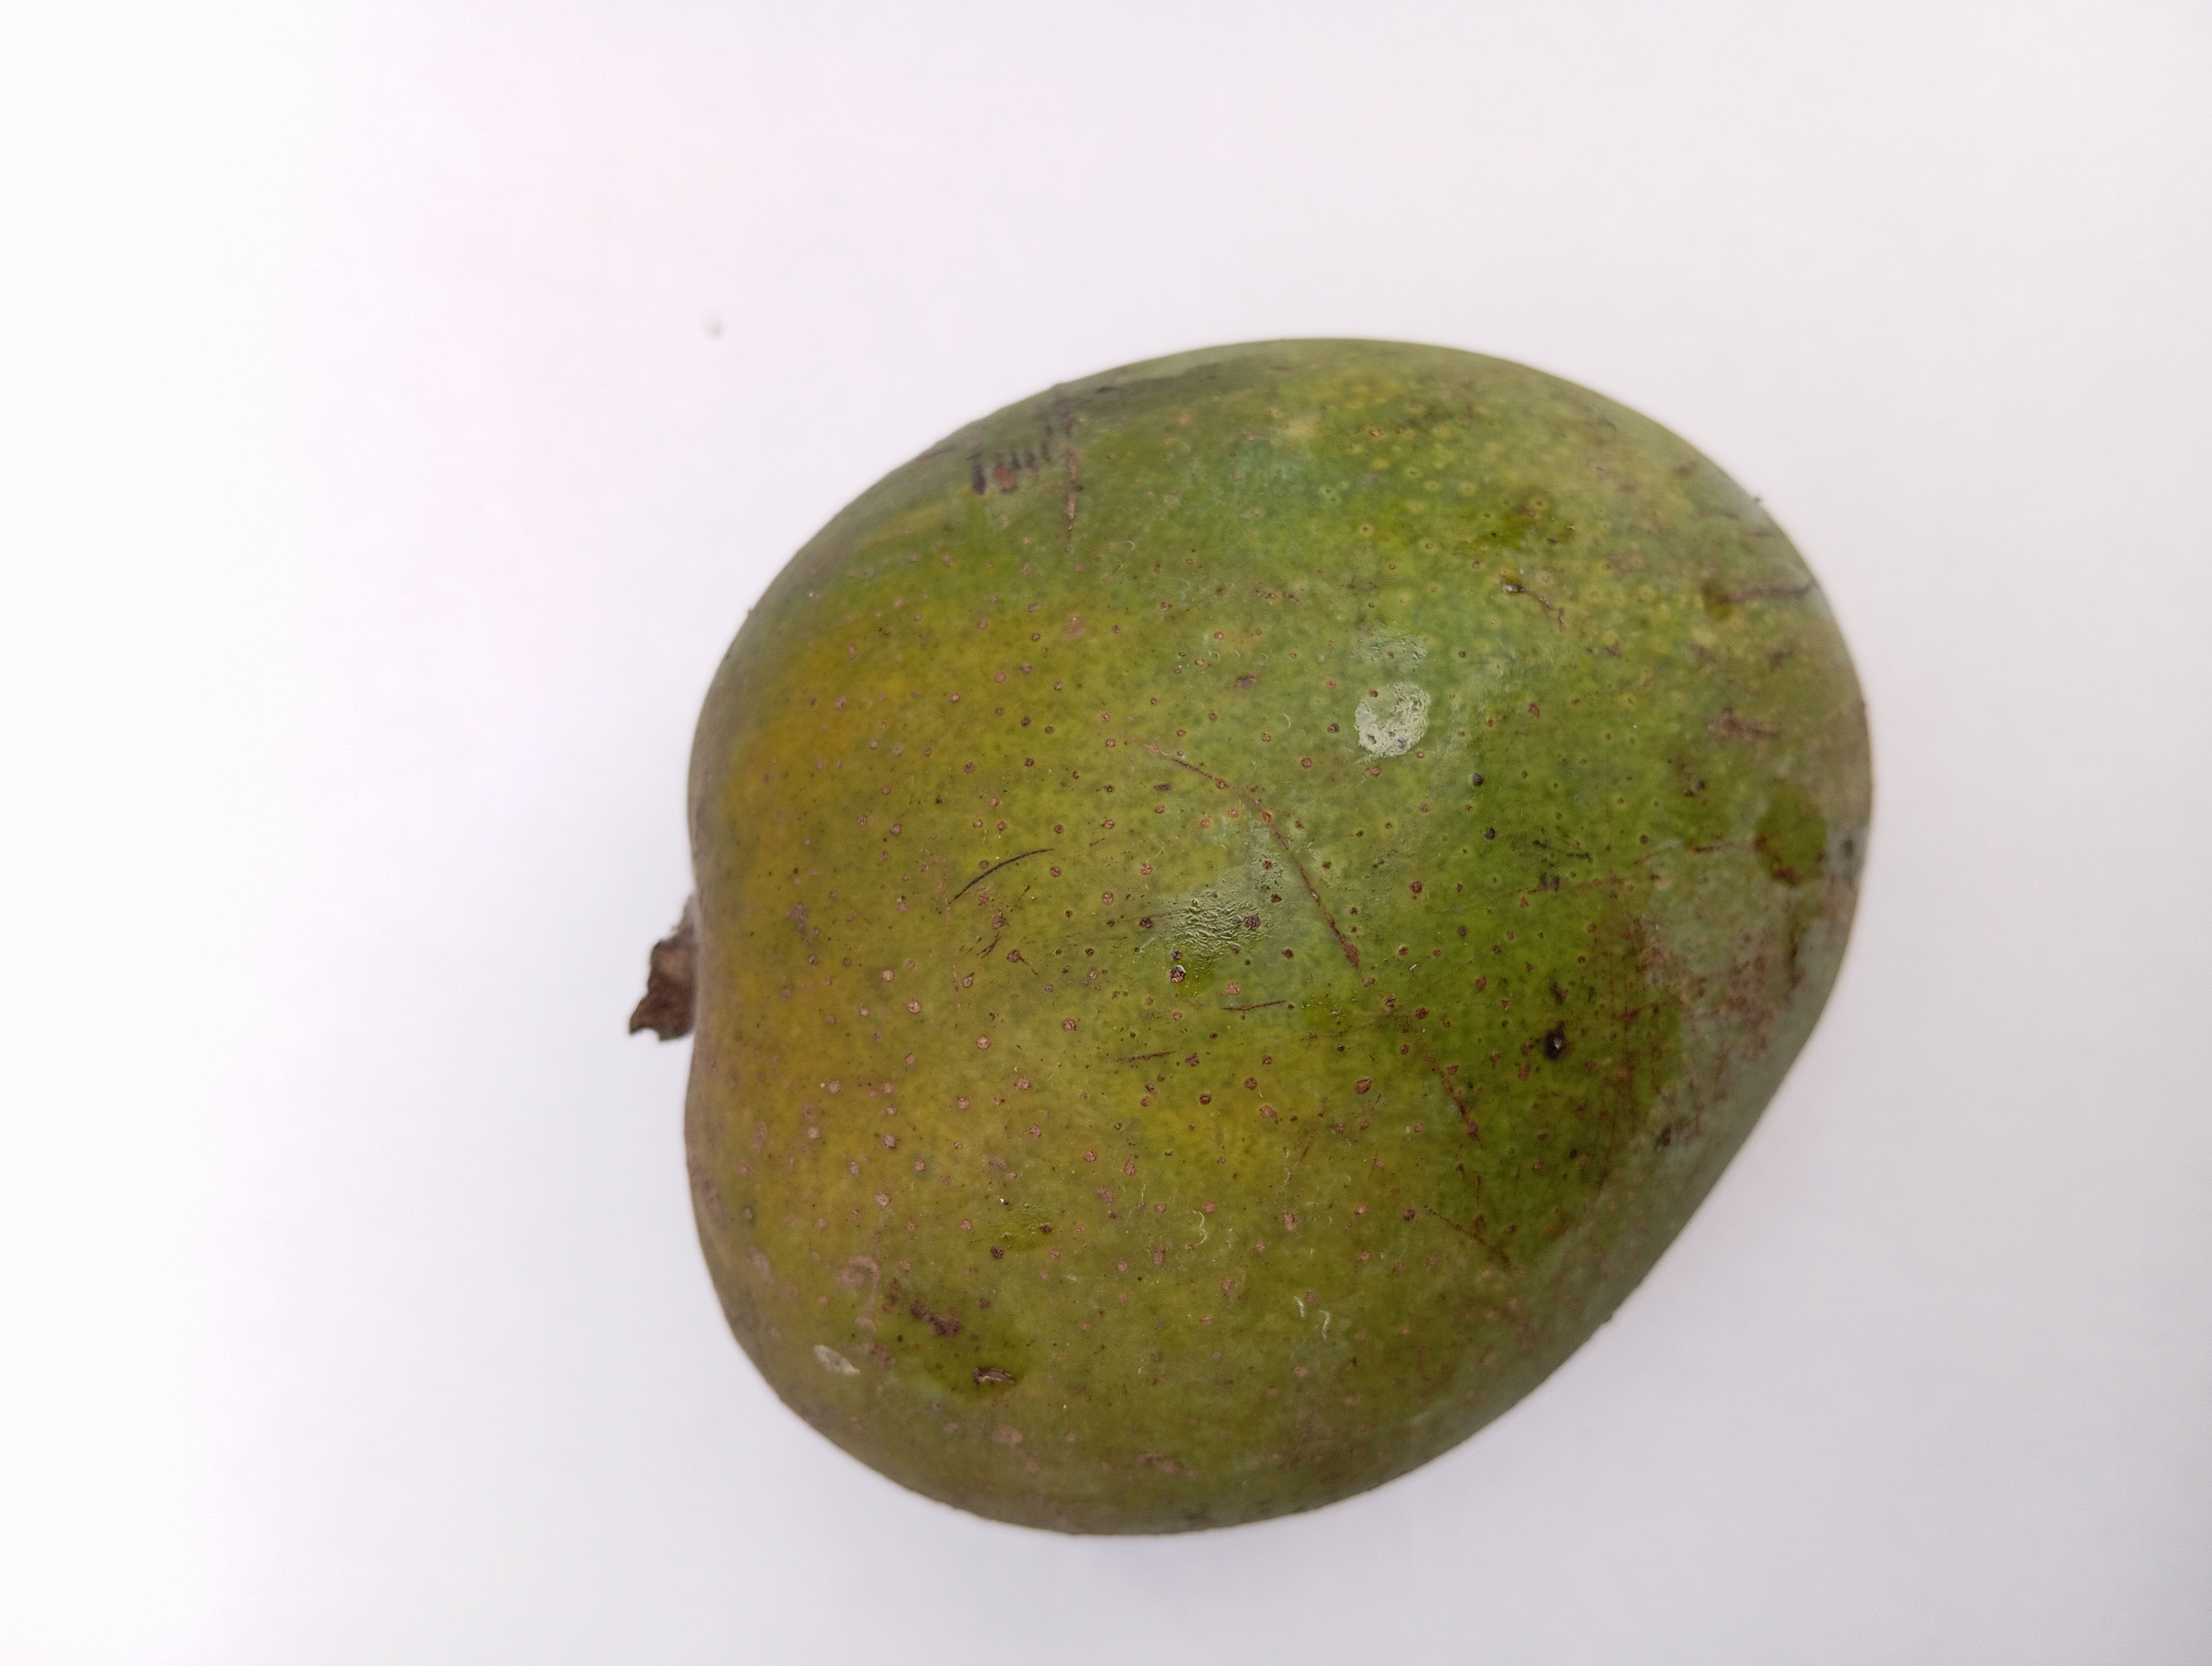
Mango variety: Himsagar